Arnold II Hahót

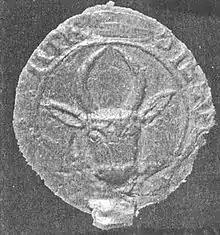
Seal of Arnold II Hahót, 1239

Arnold (II) from the kindred Hahót (died after 1244) was a Hungarian baron, who served as Palatine of Hungary for a short time in 1242.